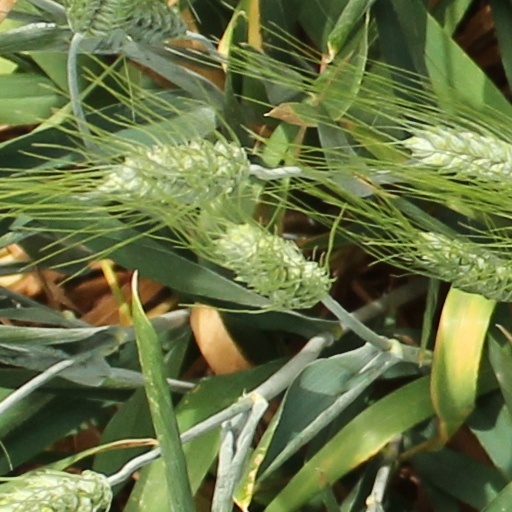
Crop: wheat